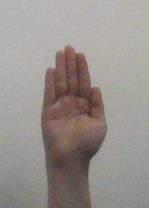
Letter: seen